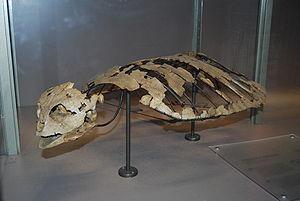
Allopleuron hofmanni, unique représentant du genre Allopleuron, est une espèce éteinte de tortues marines.